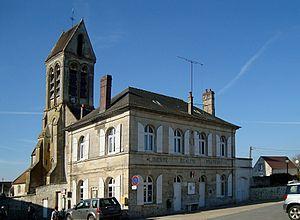
Mairie de Largny-sur-Automne, Aisne, France
Largny-sur-Automne est une commune française située dans le département de l'Aisne, en région Hauts-de-France.